John N. C. Schenck

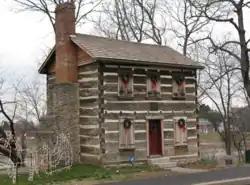
John N.C. Schenck's home in Franklin, Ohio

Once arriving in Cincinnati, John made connections with local businessmen, such as Martin Baum, and established himself as a very savvy businessman. At the insistence of Mr. Baum and his brother, John moved permanently to Franklin, Ohio, around 1801 to establish a point of trade there. In 1802 he built a two-story log cabin for himself in downtown Franklin. Later that year he was appointed one of the first postmasters of Great Miami River valley by President Thomas Jefferson. His home was soon converted into the Franklin Post Office that still stands today in a different location and is the oldest post office in Ohio. He continued to prosper in trade in Akron, Ohio, and Cleveland and he was a key figure in the founding of Dayton, Ohio. He also became a prominent citizen in Franklin, becoming an elector and plotting out many neighborhoods.